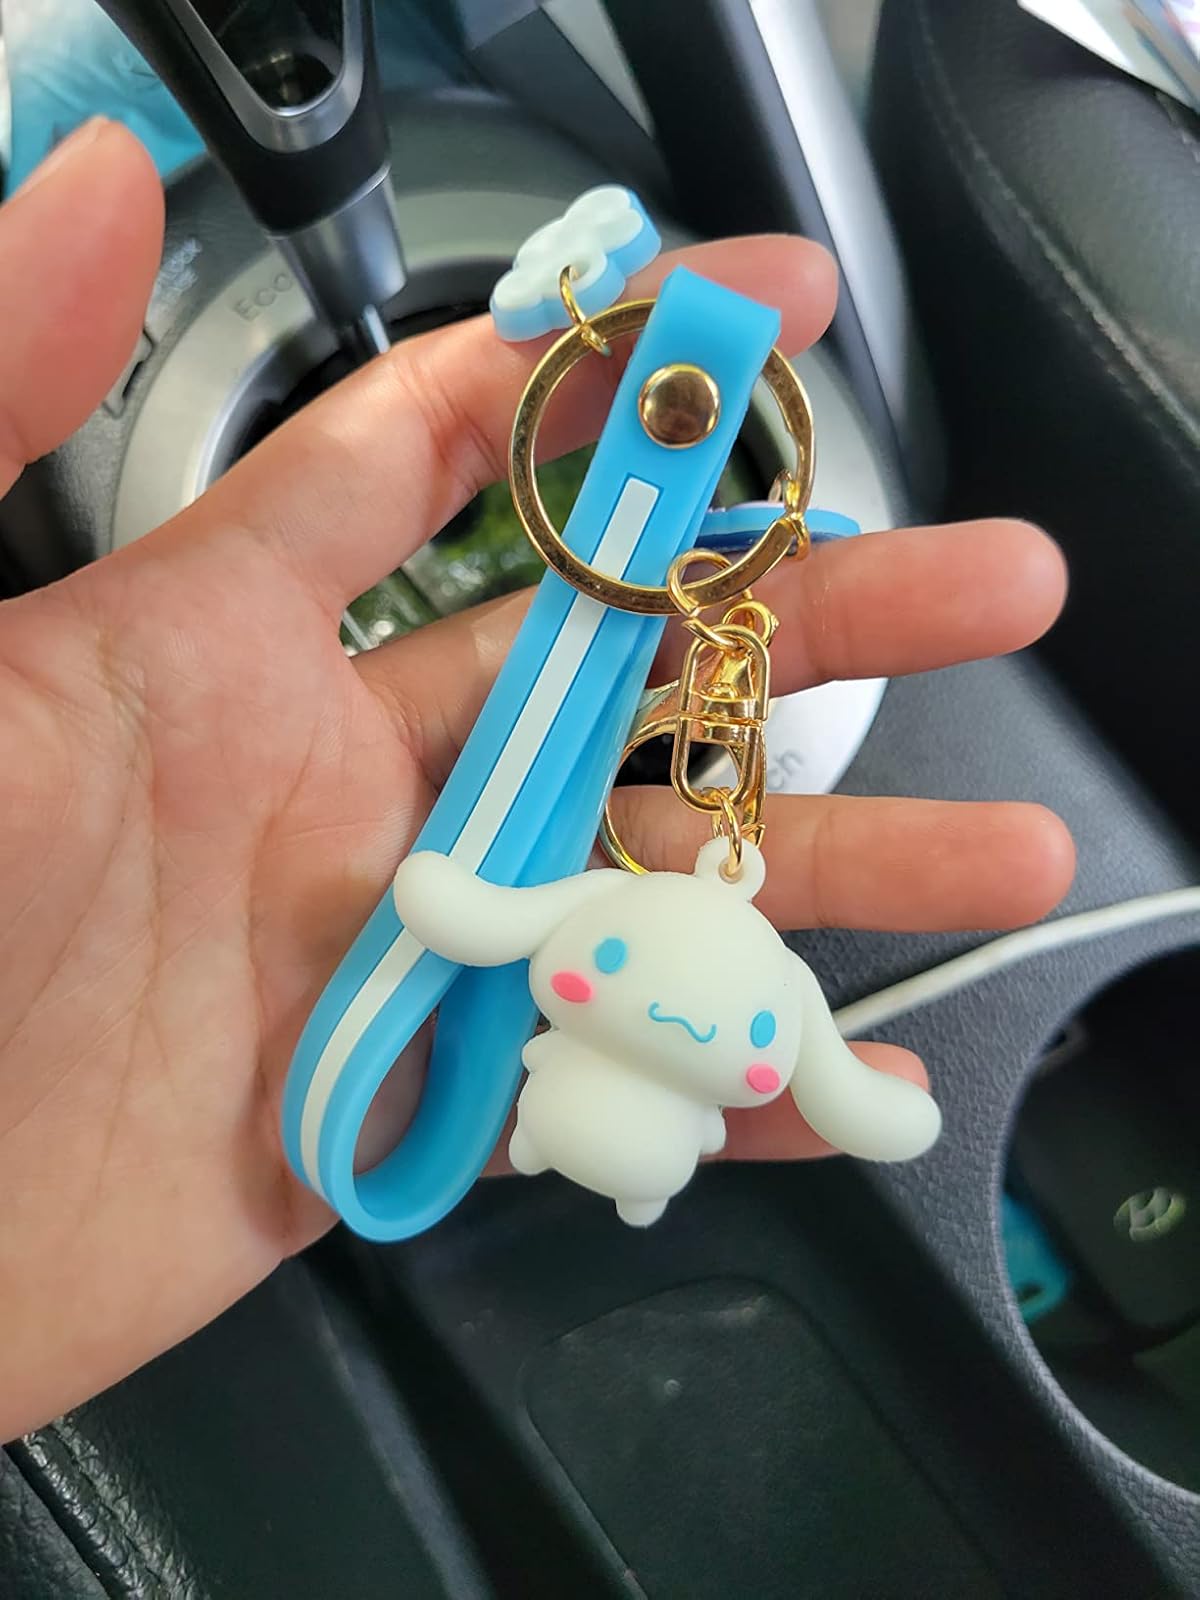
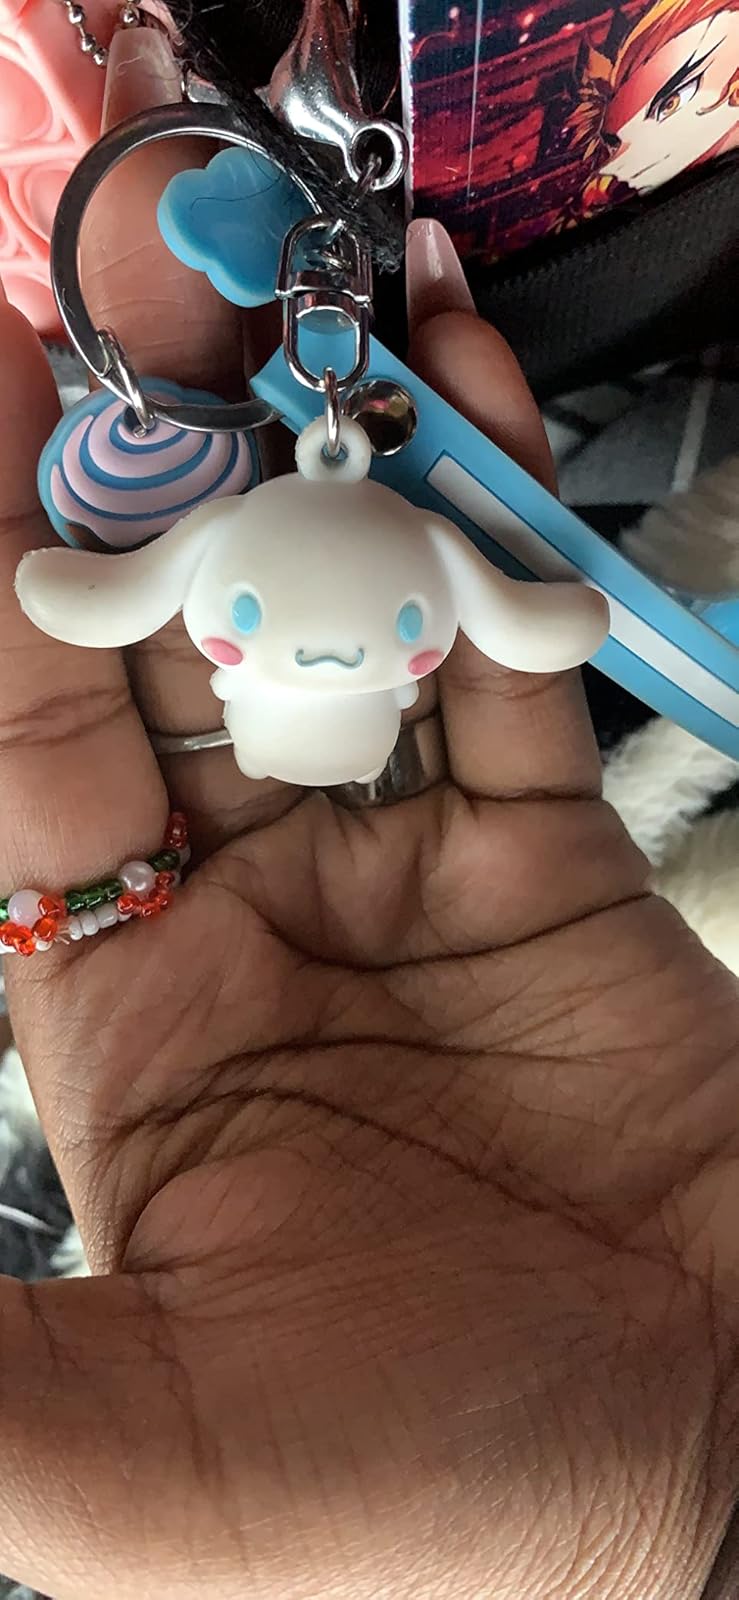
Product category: accessories_keychain
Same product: yes